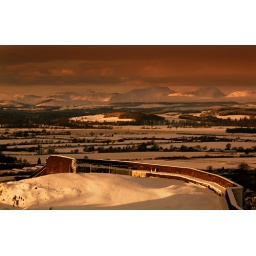
looking towards the snow covered trossach mountains, taken from stirling castle in the golden light of a winters evening